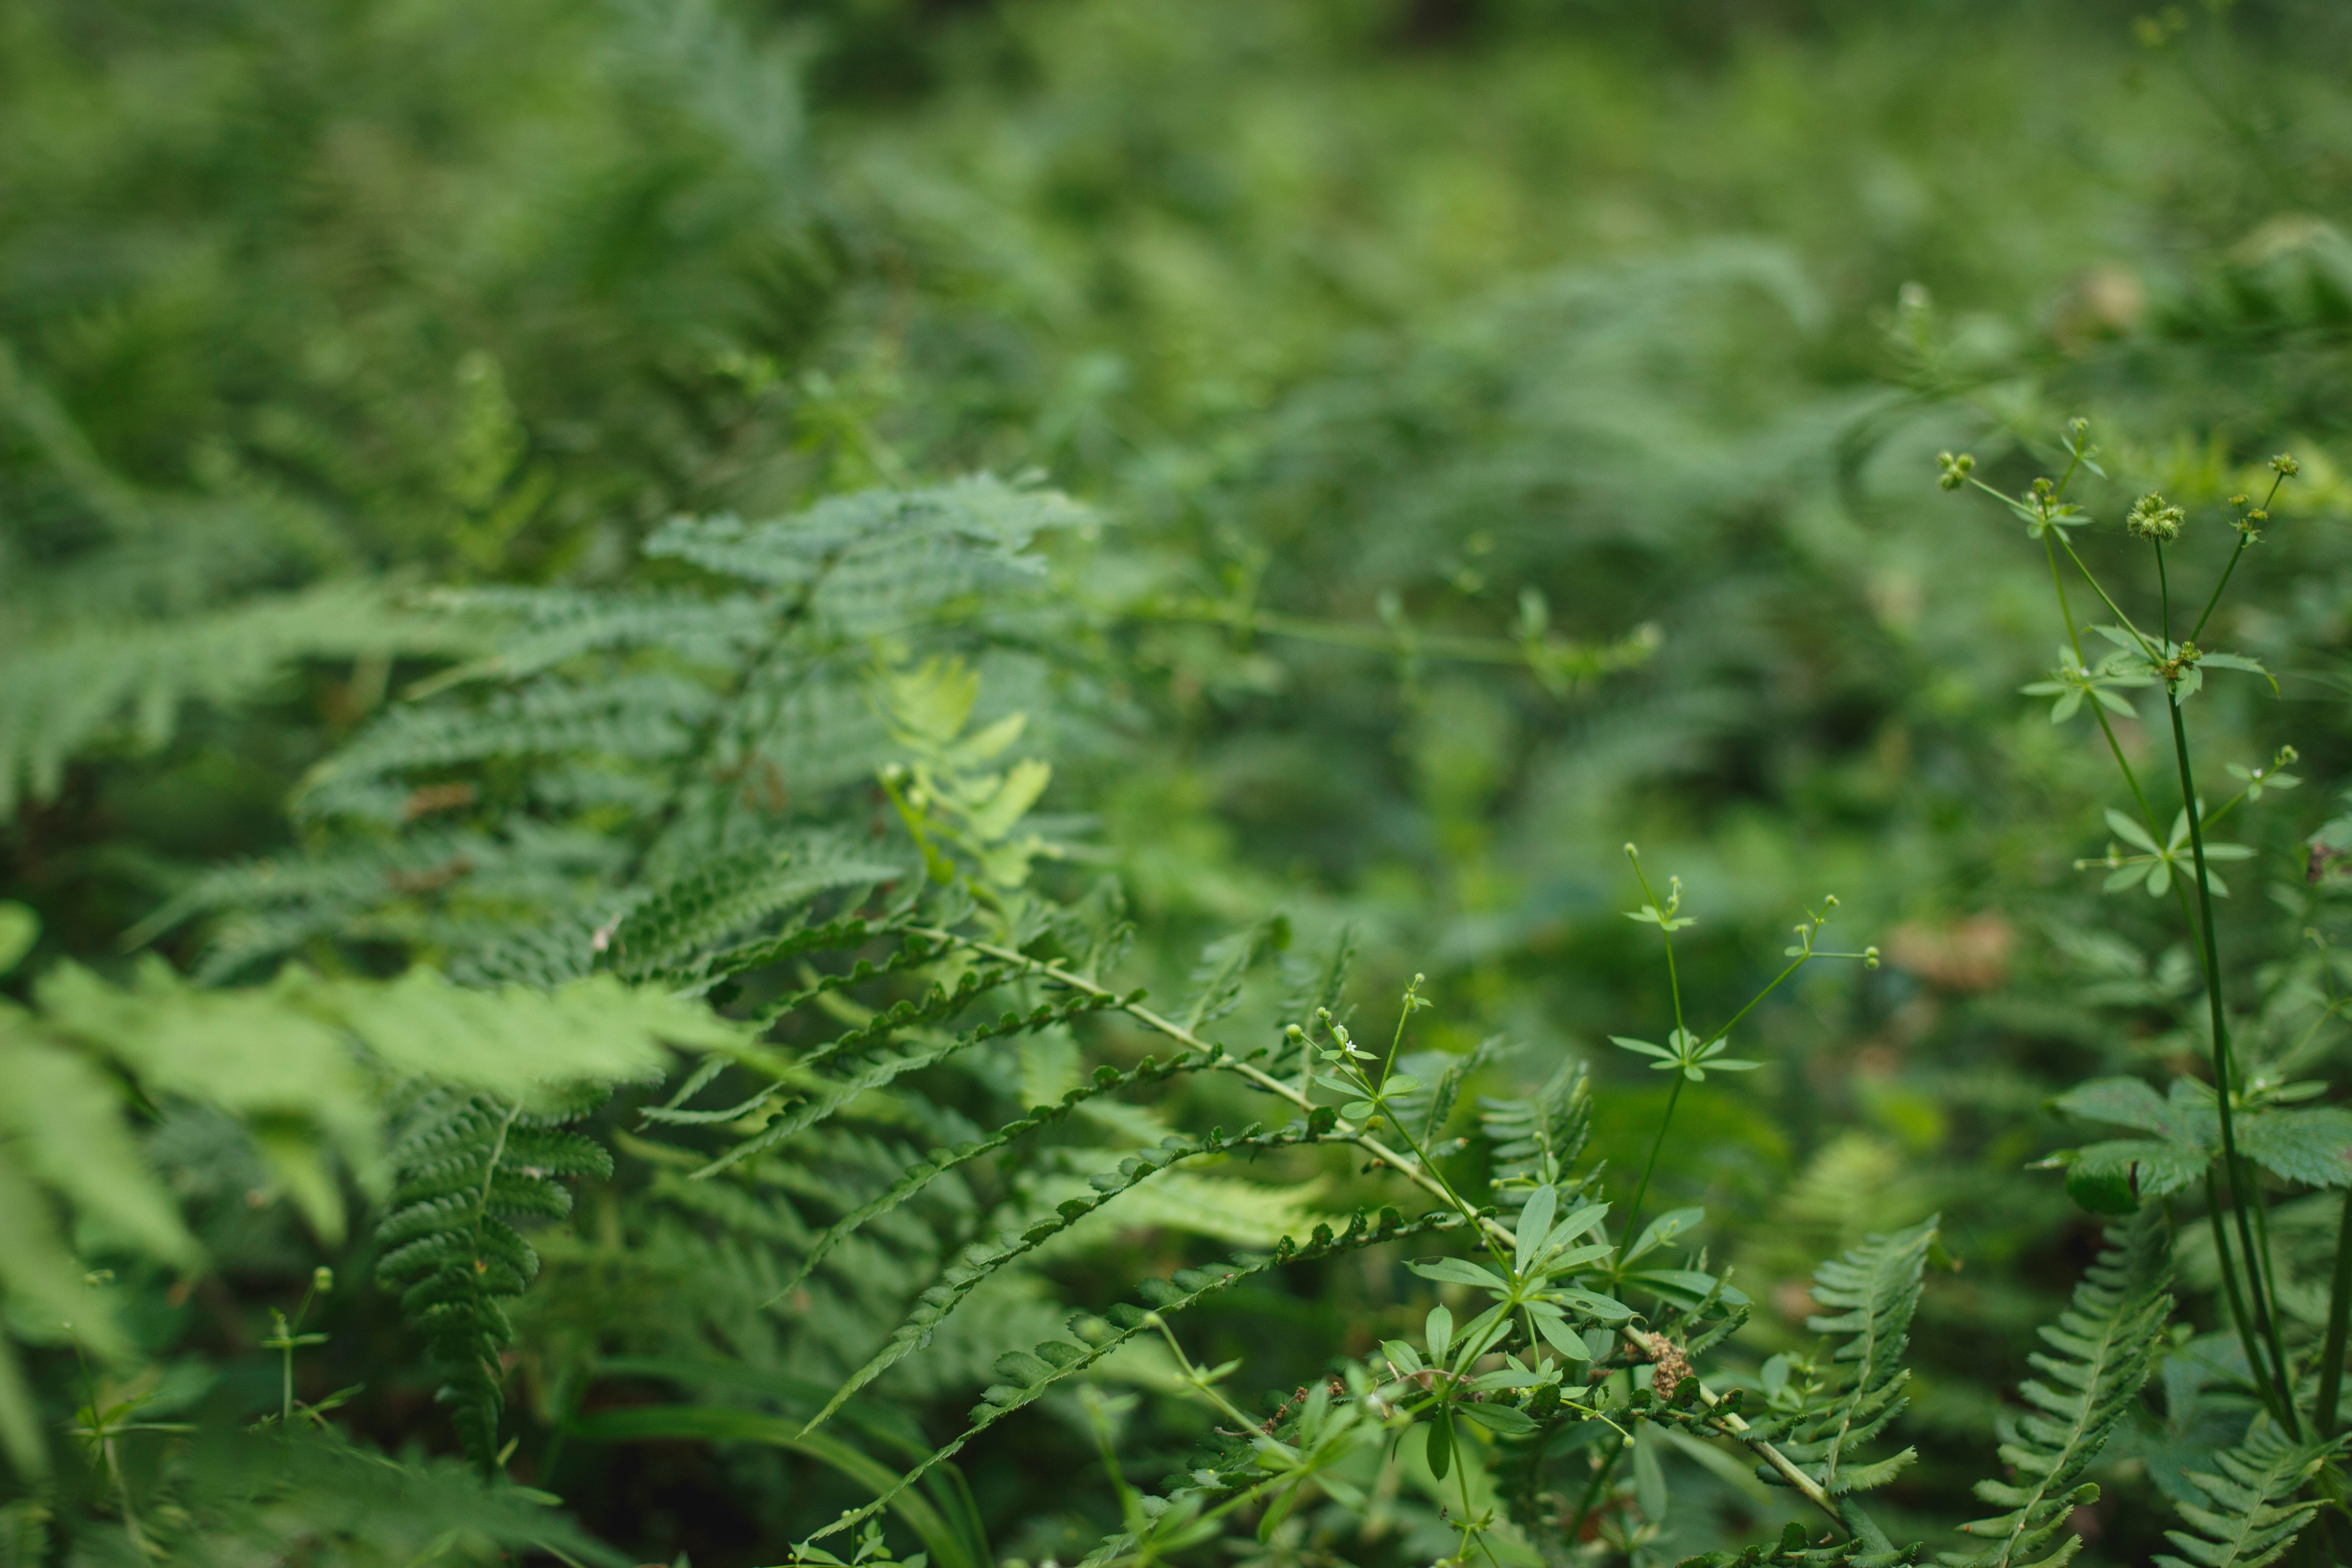
grass, plant, lawn, meadow, leaf, flower, green, herb, produce, flora, wildflower, weed, flowering plant, grass family, land plant